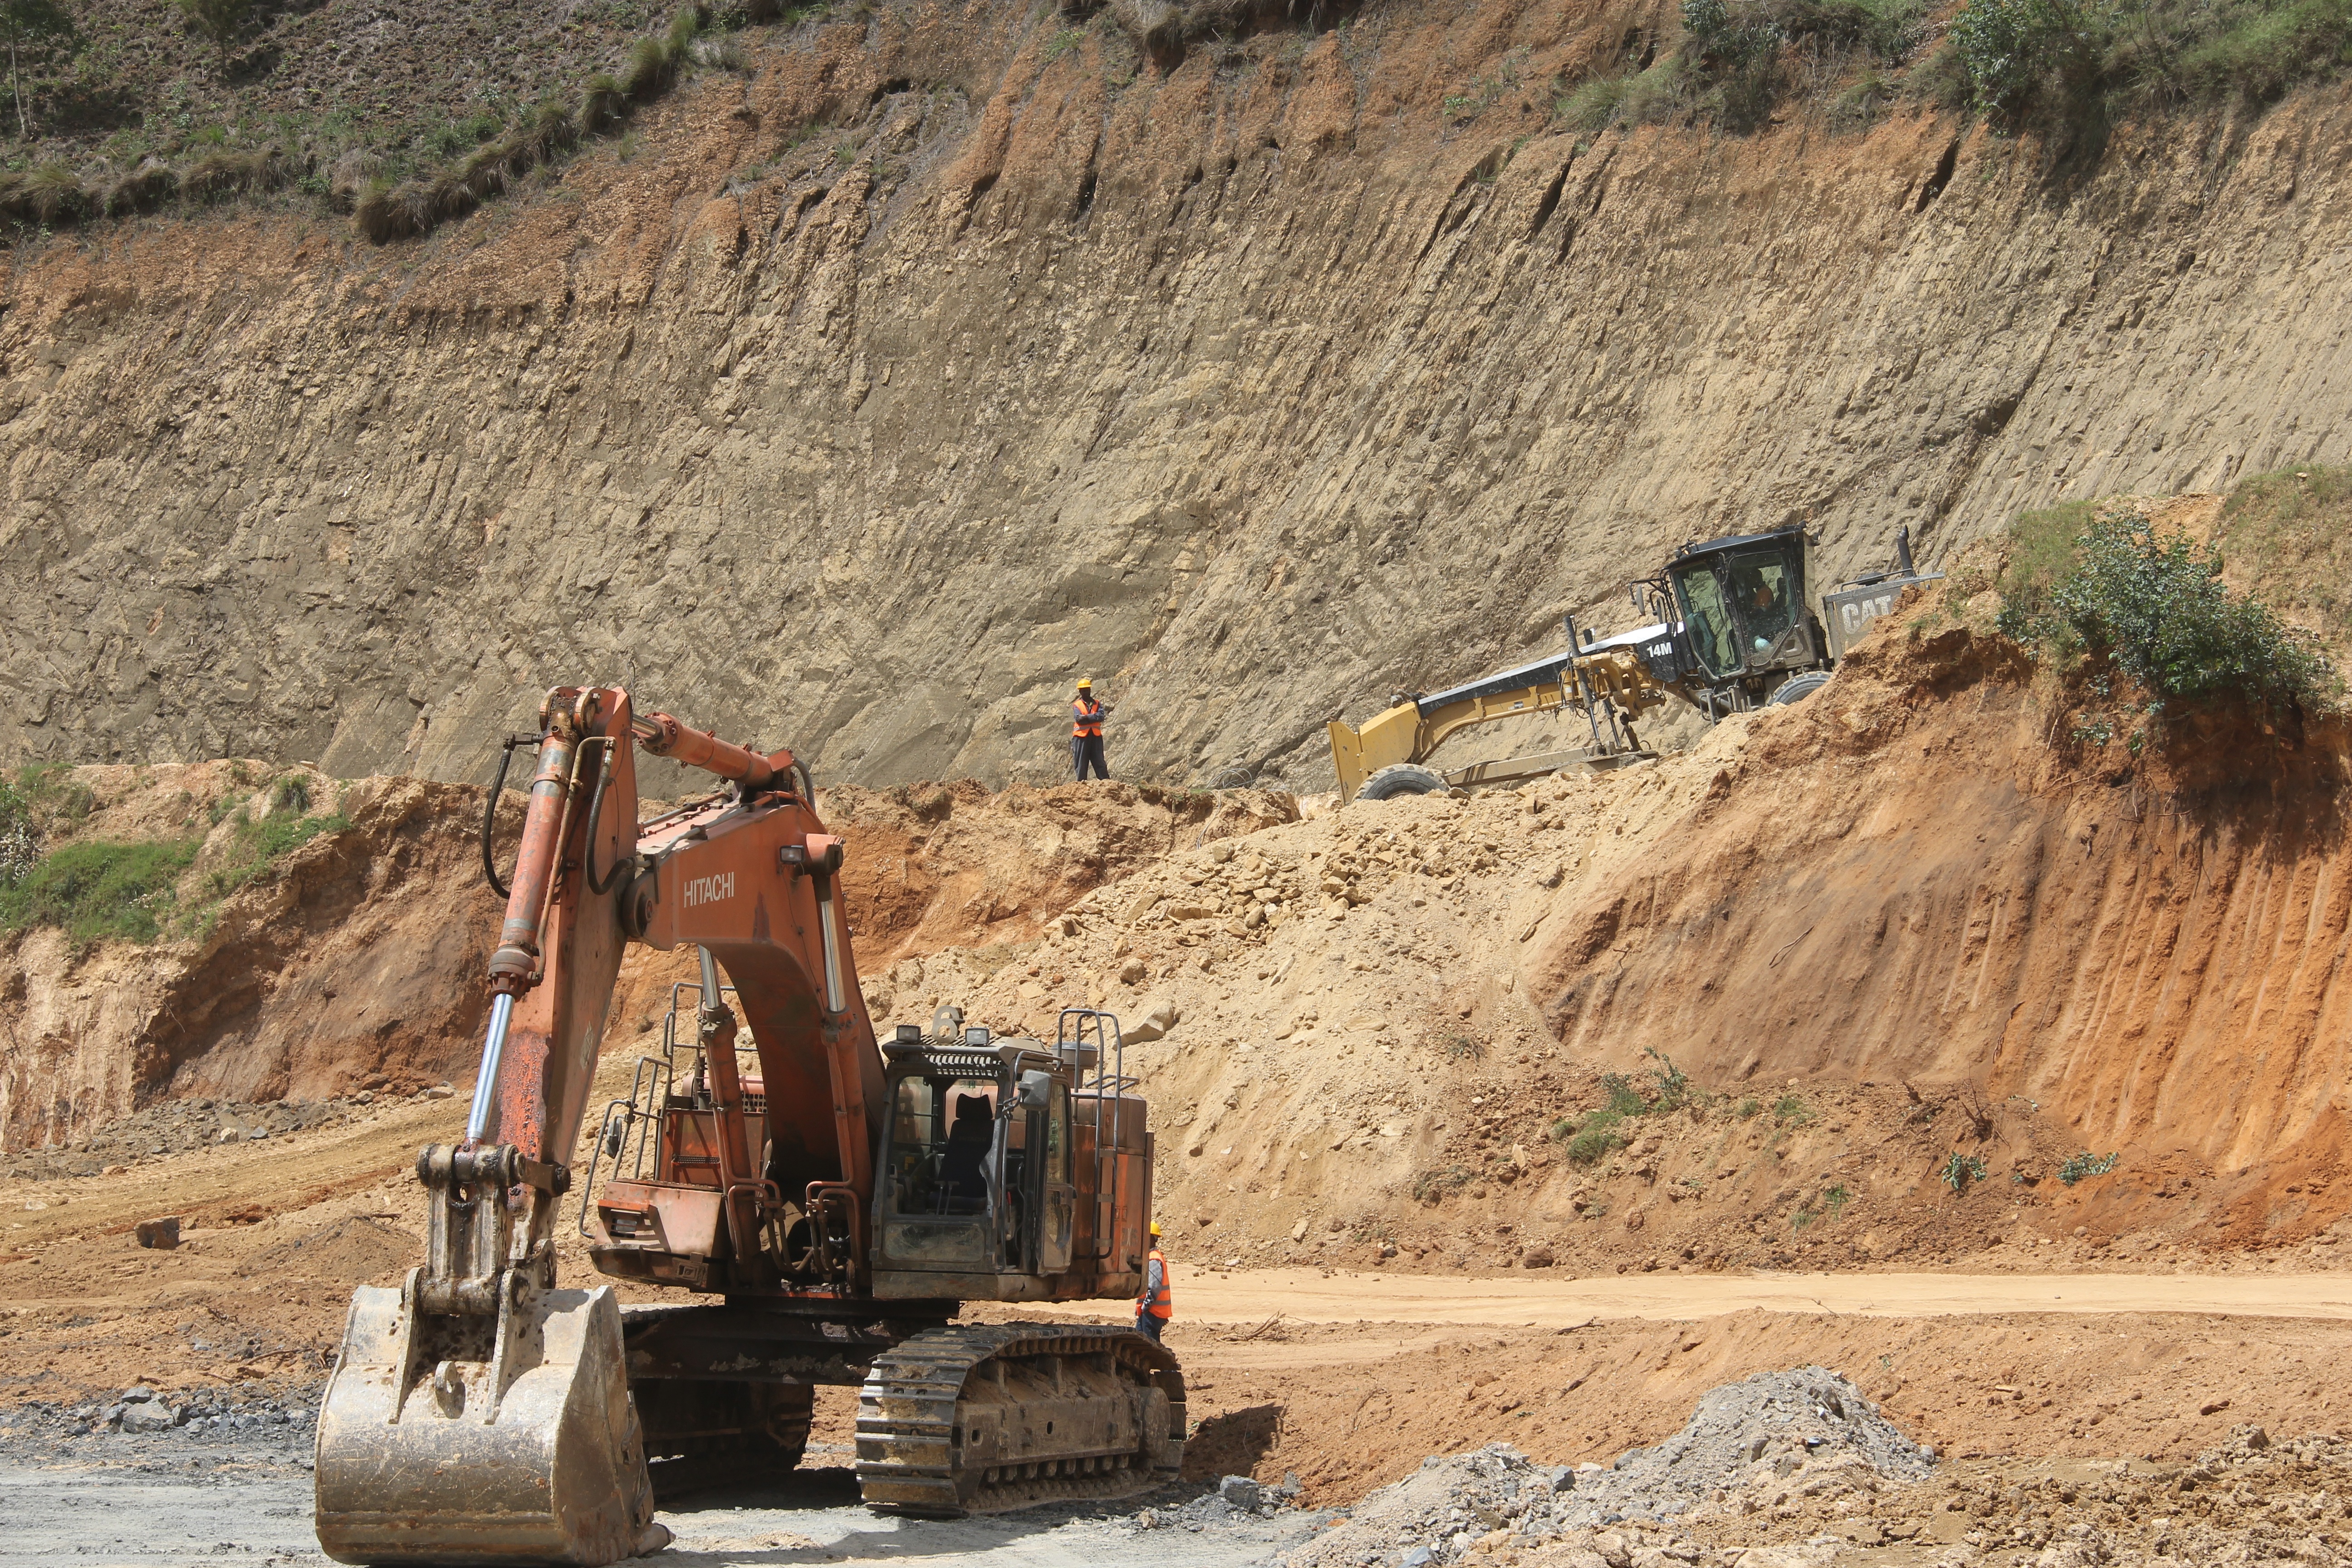
sand, construction, vehicle, soil, machine, material, bulldozer, geology, mine, quarry, wadi, mining, construction equipment, geological phenomenon